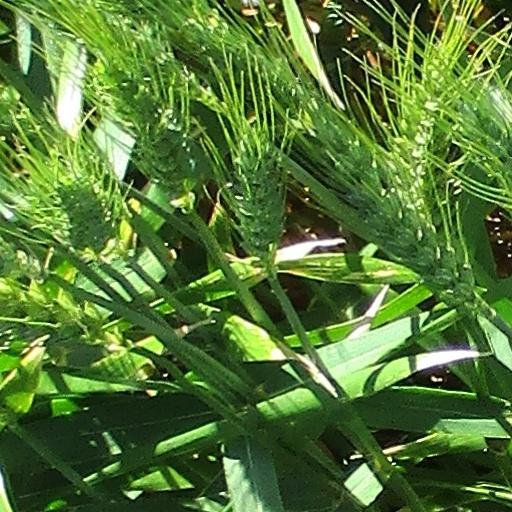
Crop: wheat